Mrs. Puff

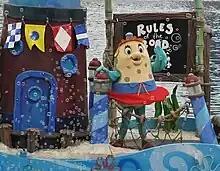
A float featuring Mrs. Puff at Sea World in Southport, Queensland

Mrs. Puff has appeared in many types of "SpongeBob SquarePants" merchandise, including action figures, aquarium ornaments, and video games. Tie-in books have prominently featured the character. Board games based on the show, such as "The Game of Life" and "Bikini Bottom Book of Games", use her schoolhouse as a playing location. In 2007, a Lego construction set based on Mrs. Puff's school was released. "SpongeBob's Boating Bash", a 2010 racing video game, centers on Mrs. Puff and takes place at the boating school. Mrs. Puff is a playable character in the Wii version, and acts as a guide for the player in the Nintendo DS game.